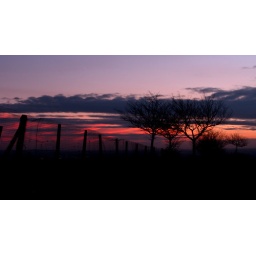
Some nice purples,pinks,oranges and clear sky all in one.